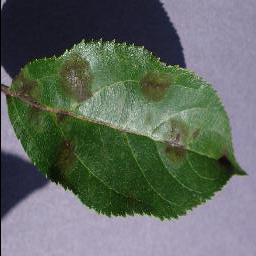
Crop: apple
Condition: scab